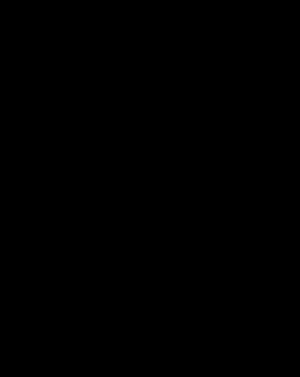
Moiré
Moirémønster dannet ved at to gittermønstre med parallelle linjer er lagt over hinanden og det ene er drejet i 5 graders vinkel i forhold til det andet
Moiré er et mønster eller en optisk effekt, som opstår, når to jævne, fine mønstre, ofte i form af tætte gitterlinjer eller rasterbilleder, bliver lagt over hinanden og interfererer, det vil sige sammen danner et tredje mønster eller tegning. Inden for trykketeknik er moiré et uønsket rosetmønster i trykbilledet pga. uhensigtsmæssig rasterdrejning i en eller flere farver.